Christina Carreira

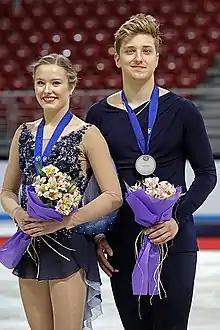
Carreira/Ponomarenko at the 2018 World Junior Championships

Carreira/Ponomarenko won silver medals at both of their JGP events and finished fourth at the JGP Final, held in December in Marseille, France. In January, they took the silver medal at the 2017 U.S. Championships, having placed third in the short and second in the free. Ranked sixth in the short and third in the free, they won the bronze medal at the 2017 World Junior Championships, which took place in March in Taipei, Taiwan.